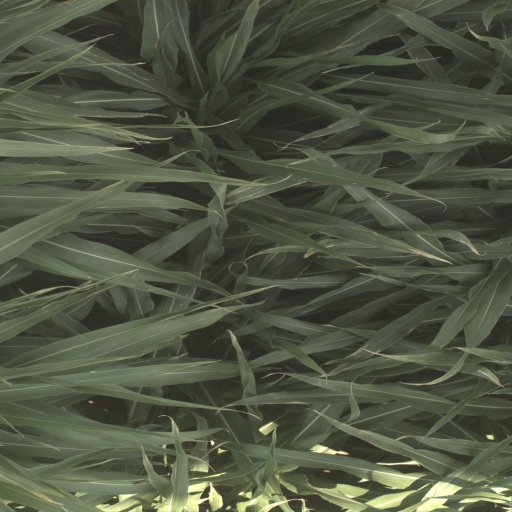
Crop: sorghum